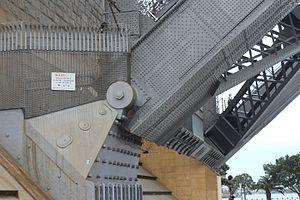
Le Harbour Bridge, ou pont de Sydney, est un pont en arc métallique situé dans la ville de Sydney, en Australie. Il est le principal point de traversée de la baie de Sydney, permettant le passage des trains, automobiles et piétons entre le quartier des affaires et la rive nord de la baie. La vue du pont et de l’opéra, tout proche, est emblématique de la ville et de l’Australie entière.